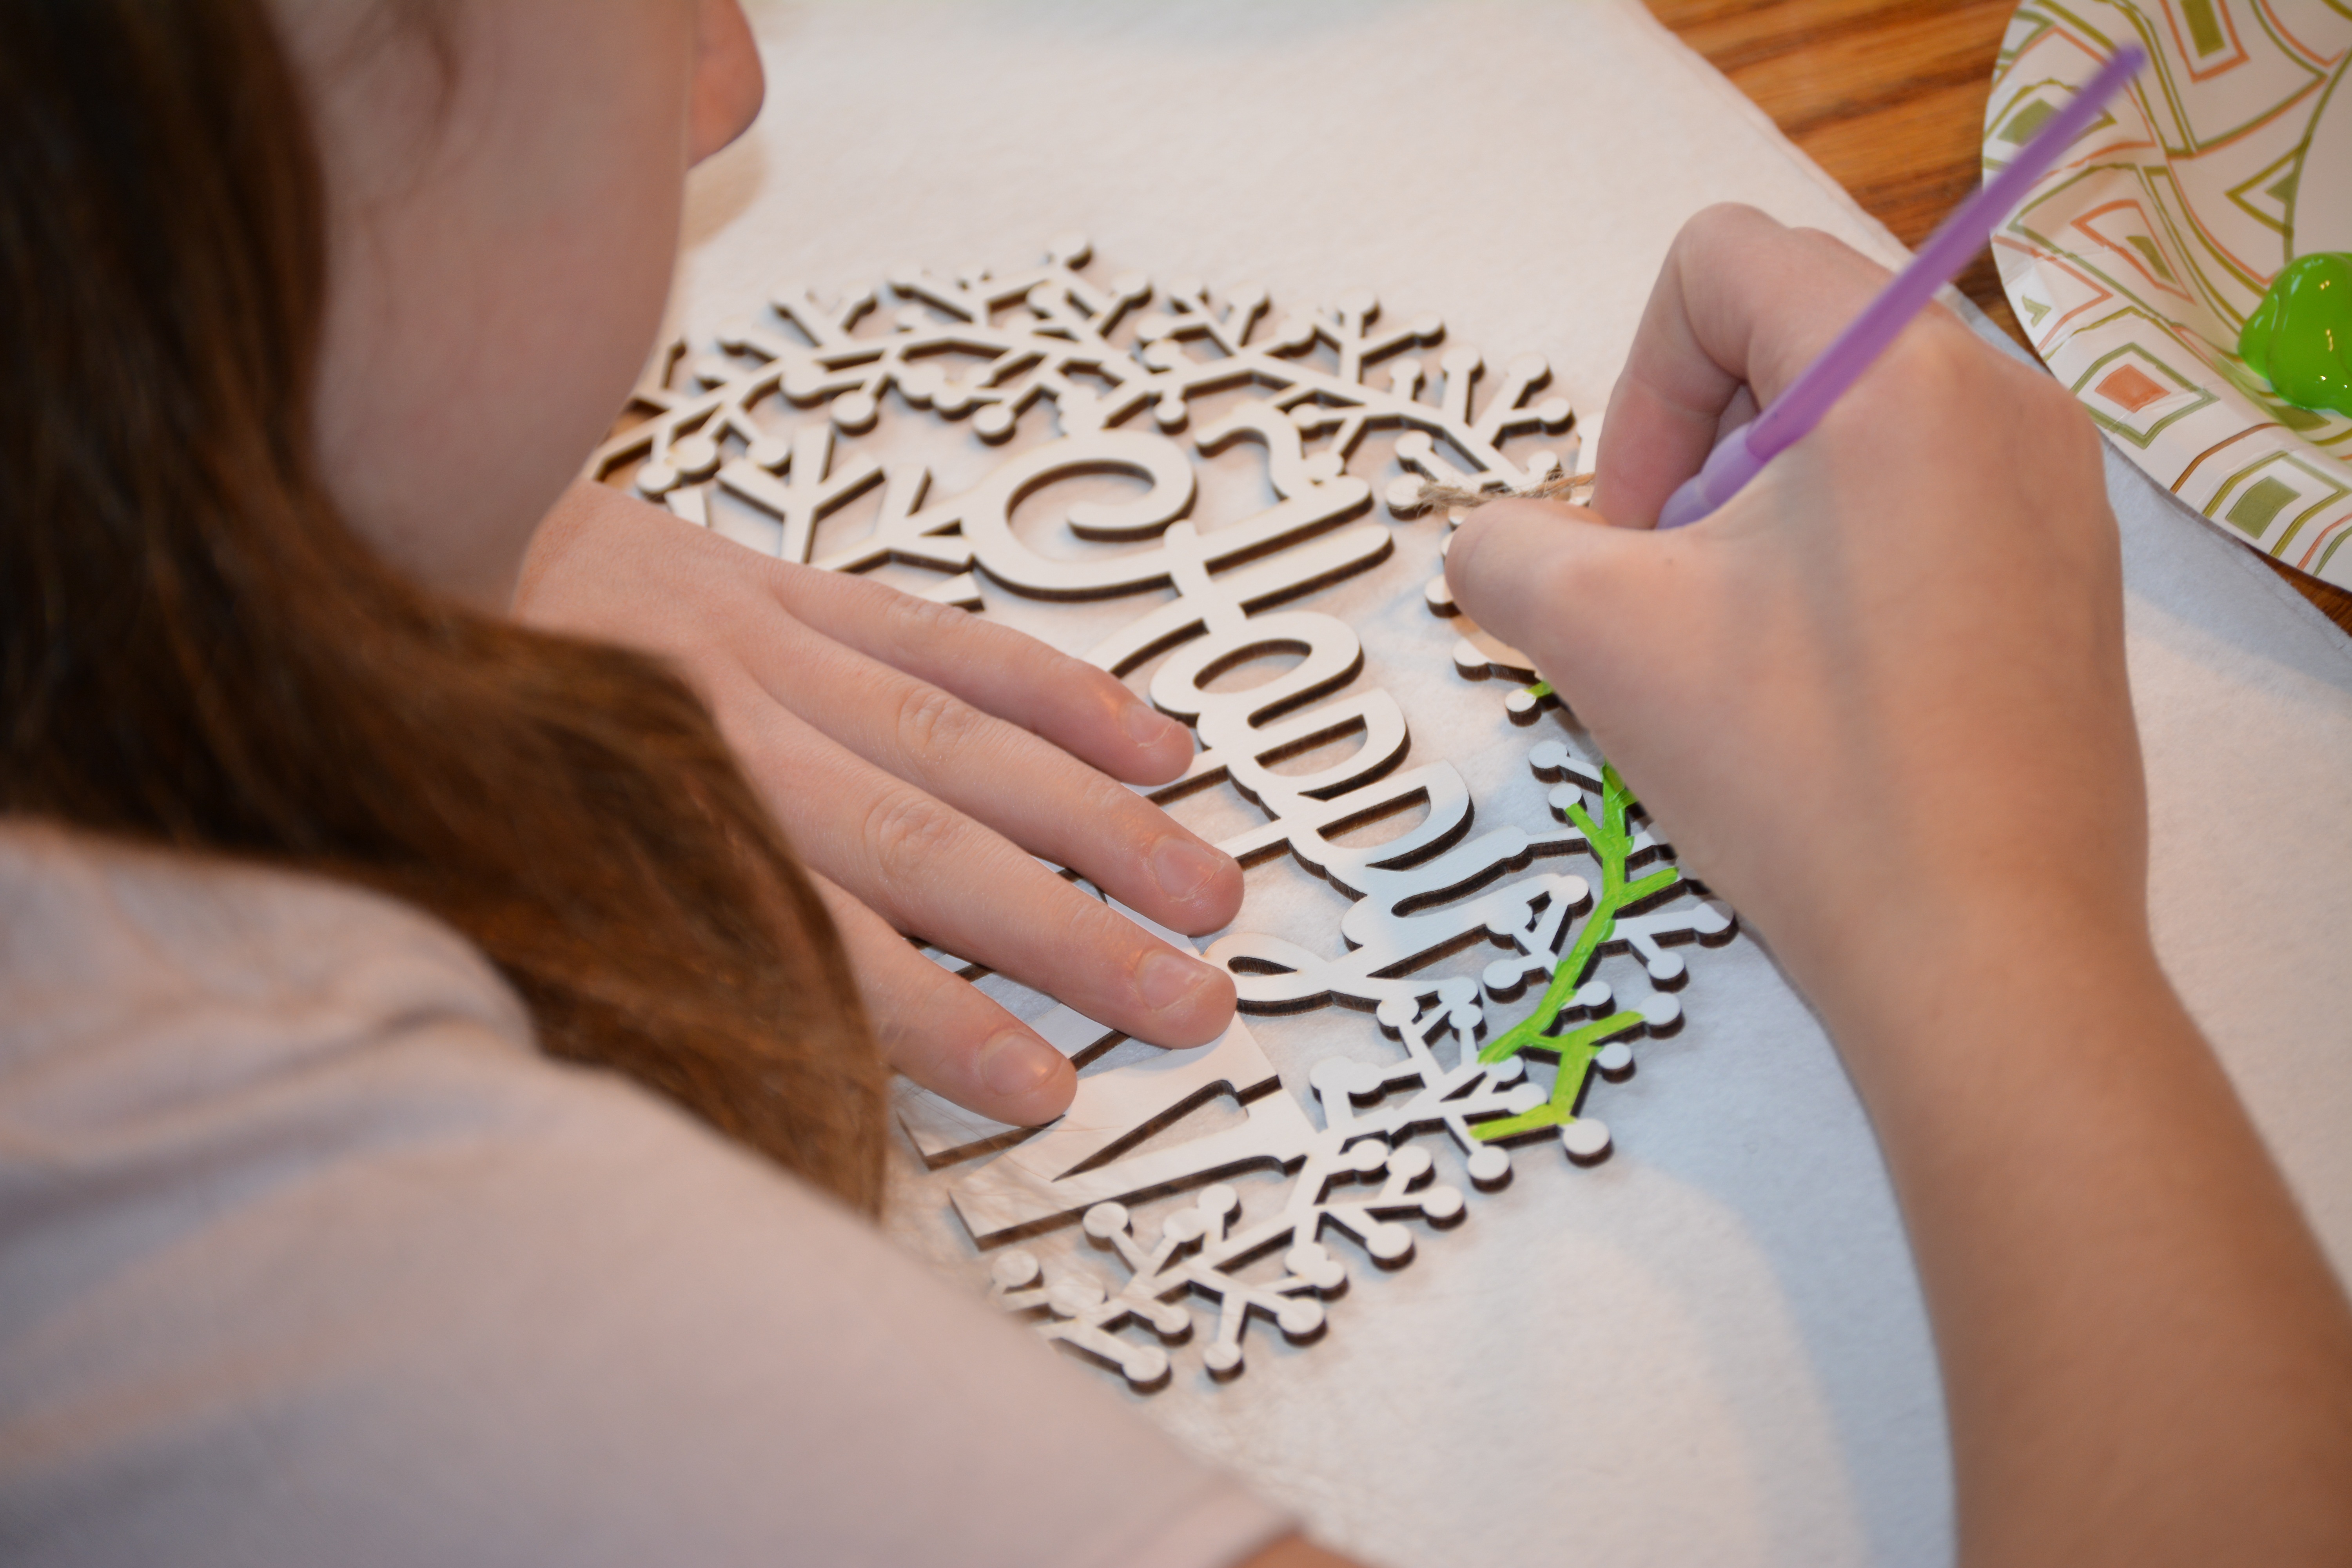
writing, hand, kid, pattern, finger, painting, crafting, art, drawing, creativity, design, hobby